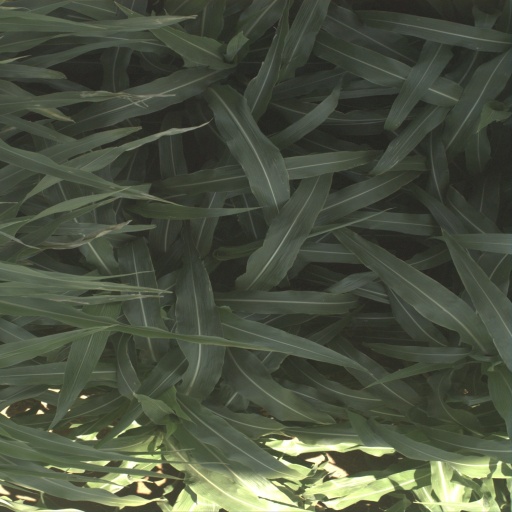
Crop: sorghum